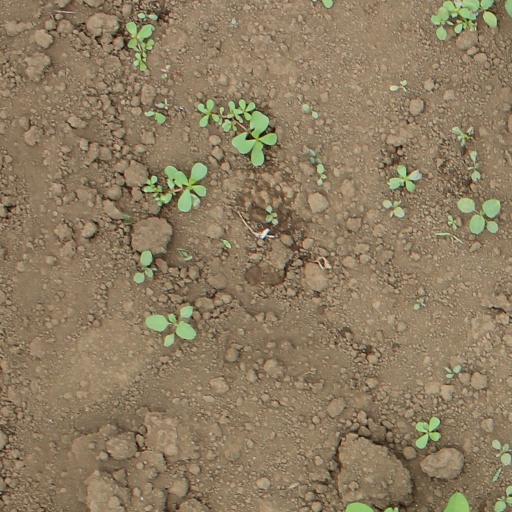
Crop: soybean